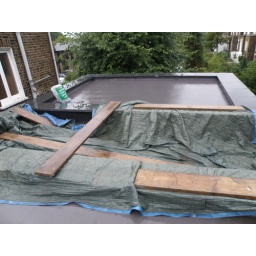
August 2010 - roof before the glass gets put in